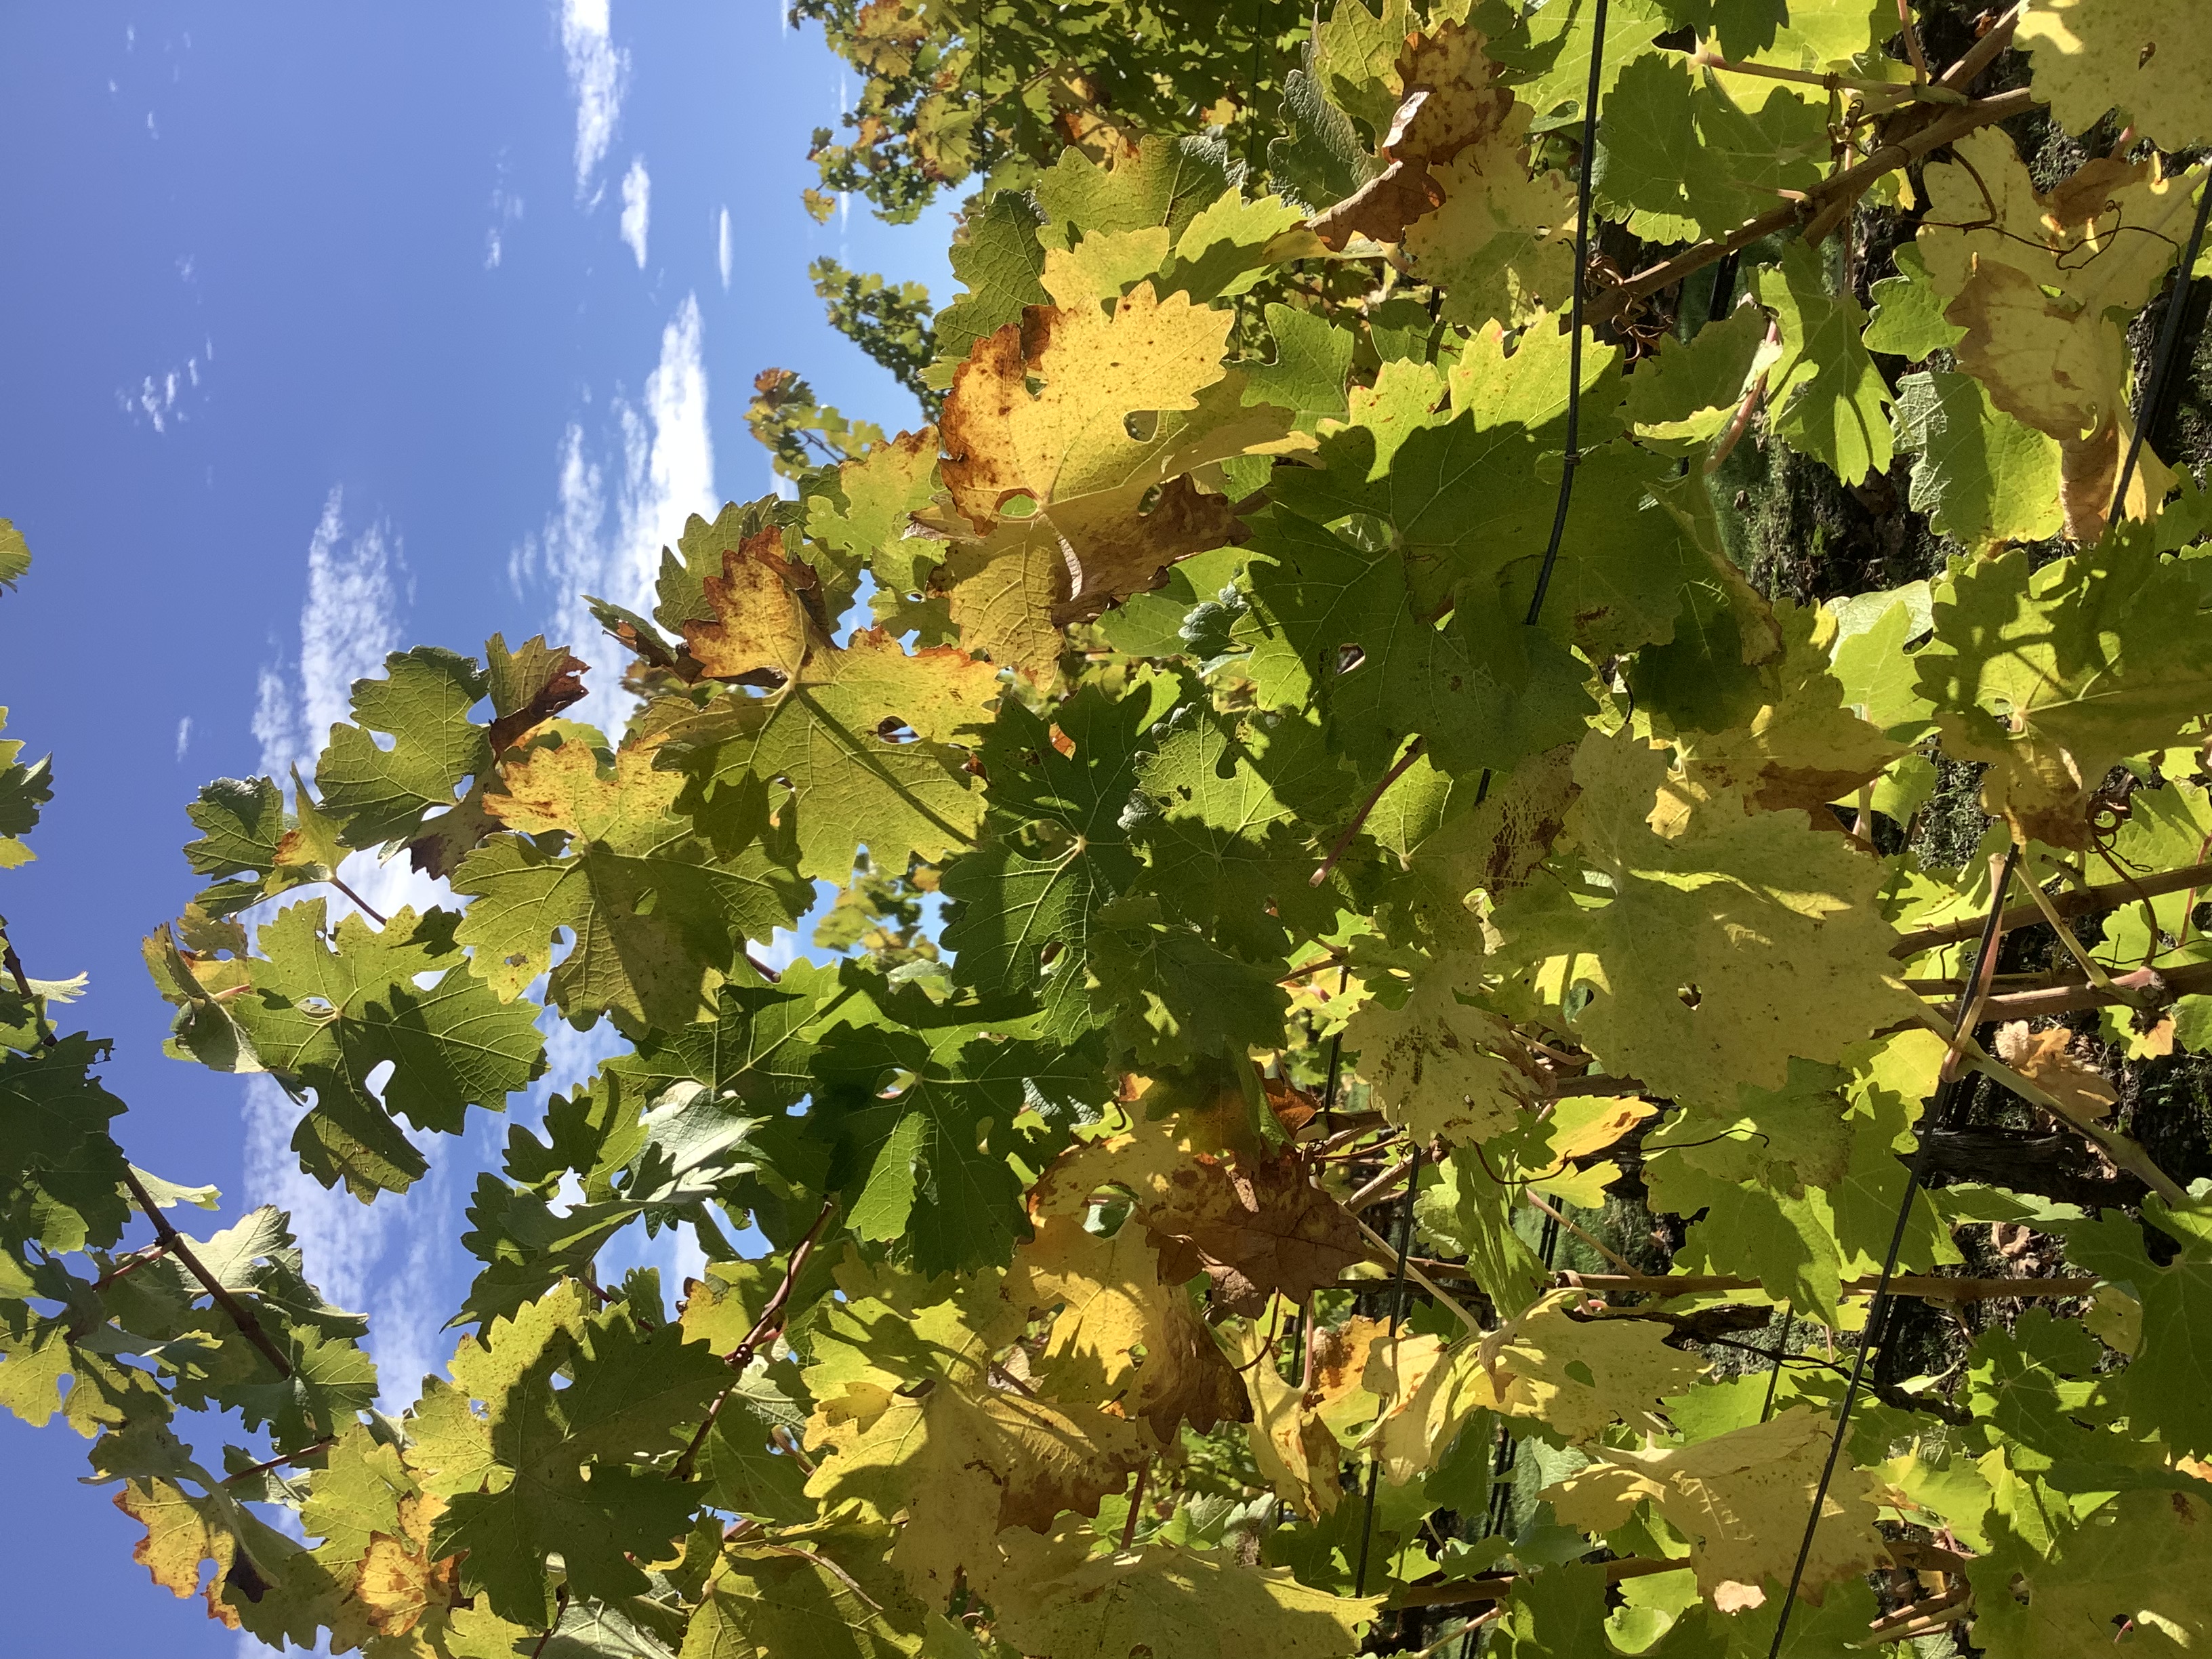
Label: No Virus